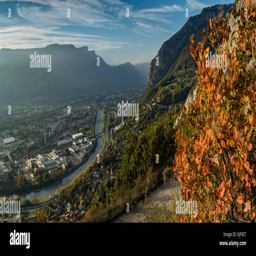
view from the hill in autumn